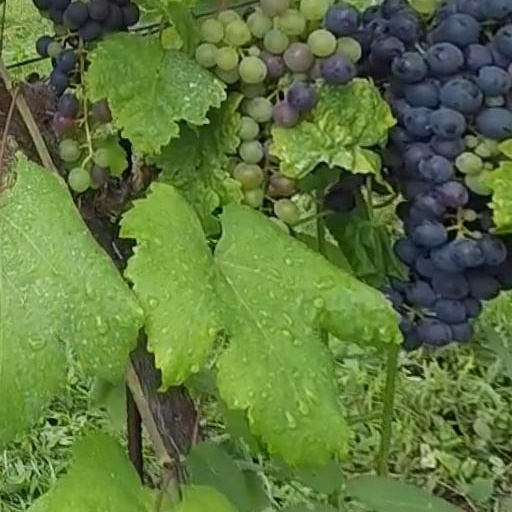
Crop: grape